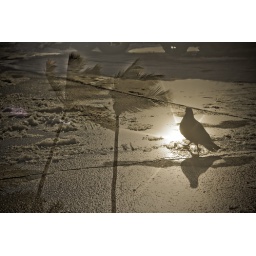
Easy layering but I thought it was great that the snow on the ground looked like clouds in the sky!